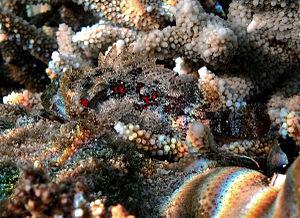
Un Sebastapistes mauritiana à la Réunion.
L'île de La Réunion est un département d'outre-mer français situé dans le sud-ouest de l'océan Indien.
Sebastapistes est un genre de poissons de la famille des scorpénidés, cousin des rascasses.
Les Scorpaenidés forment une famille de poissons comprenant les Poissons scorpions ou Rascasses. Ce sont des poissons aux rayons venimeux.